Crescent College

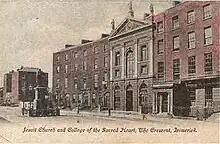
O'Connell Street Campus

The school at the Crescent, and the attached chapel, were dedicated first to St Aloysius Gonzaga, but rededicated to the Sacred Heart in 1868 after the school chapel was enlarged and opened for public worship. This was the first church and school in Ireland dedicated to the cult of the Sacred Heart, popularised centuries before in France by Claude de la Colombiere, S.J. Sacred Heart College, like Belvedere College in Dublin, became recognised by the name of its premises, and was popularly known as Crescent College, or "the Crescent". Crescent was a fee-paying school catering in the main to the city's growing Catholic middle class, and received no government support. In its early years Sacred Heart (Crescent) College struggled to survive in competition with the Bishop's school and many students enrolled in the preparatory school left for boarding schools as they became older. The Province accordingly sent a new generation of able Jesuit administrators to get the college back on its feet, including Thomas A. Finlay and Peter Finlay in 1879, which brought a new vigour. When the results of the first nationwide Intermediate Examinations were published in 1879 a Crescent boy, Charles Doyle (later a Judge of the King's Bench), obtained first place in Ireland. This was seen as a victory for Catholic schools in receipt of no public endowment or subsidy and messages of congratulation were sent from many quarters, including the Archbishop of Dublin, Dr Walsh.